Mardi Gras in Mobile, Alabama

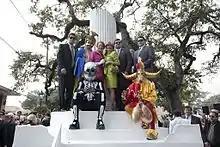
Order of Myths revelers, along with "Folly" and "Death", atop the traditional OOM broken pillar float.

In 1830, a group of revelers, led by Michael Krafft, who was likely influenced by his Pennsylvania Swedish traditions of celebrating the New Year, stayed awake all New Year's Eve, started a dawn parade on January 1, 1831, making noise with cowbells, hoes, and rakes. The group became the first parading mystic society, calling themselves the Cowbellion de Rakin Society, in a parody of French. They had annual parades each New Year's Eve. Nearly 125 years after Mobile's first parade of 1711, members of the "Cowbellion de Rakin Society", took their parade tradition to New Orleans in 1835, eventually forming the Mistick Krewe of Comus.